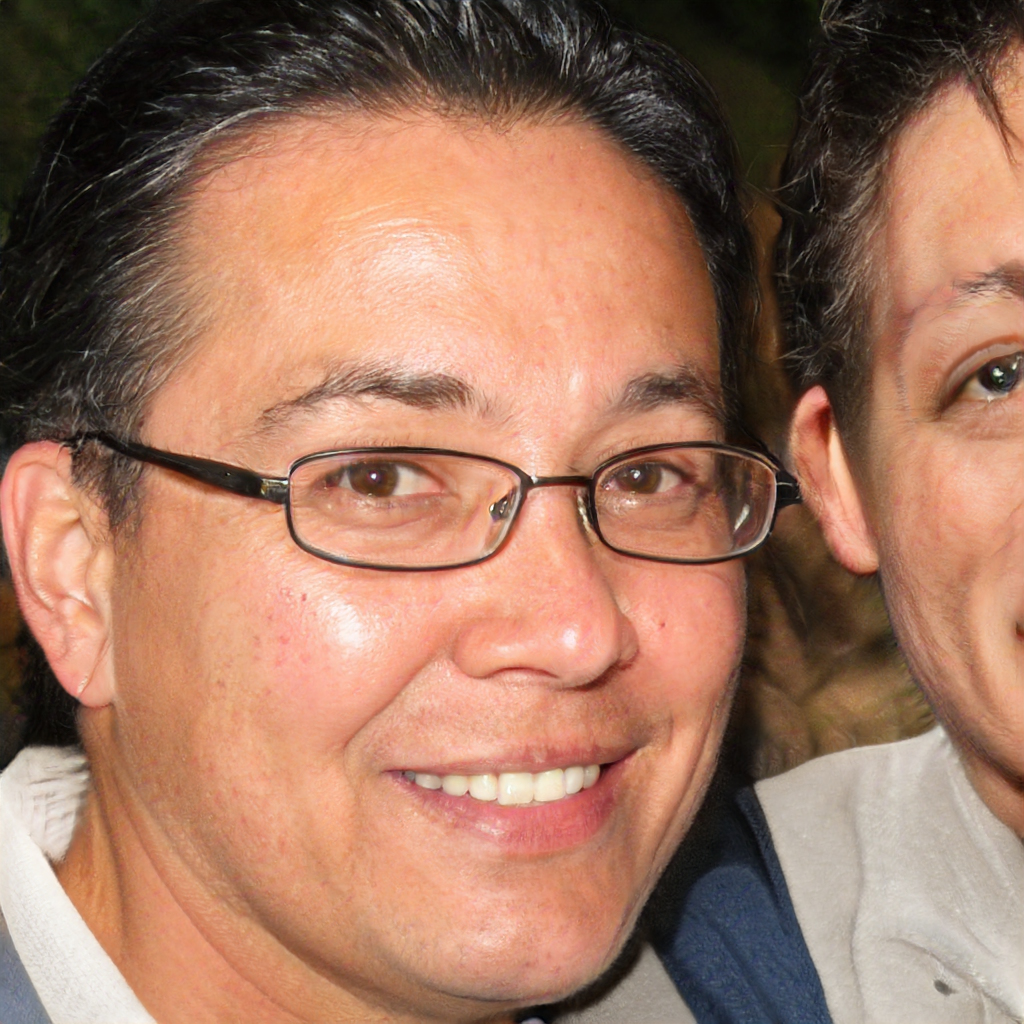
Gender: Male